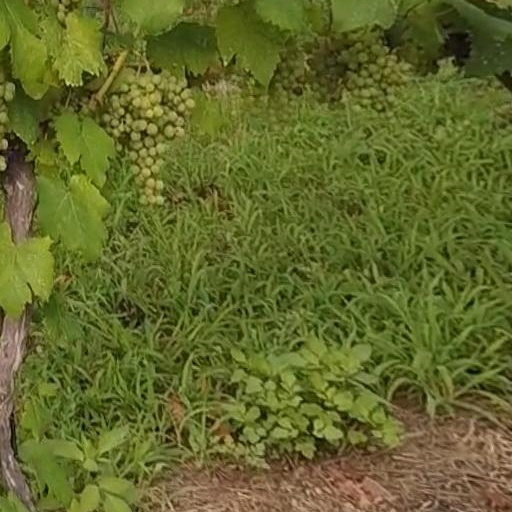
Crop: grape